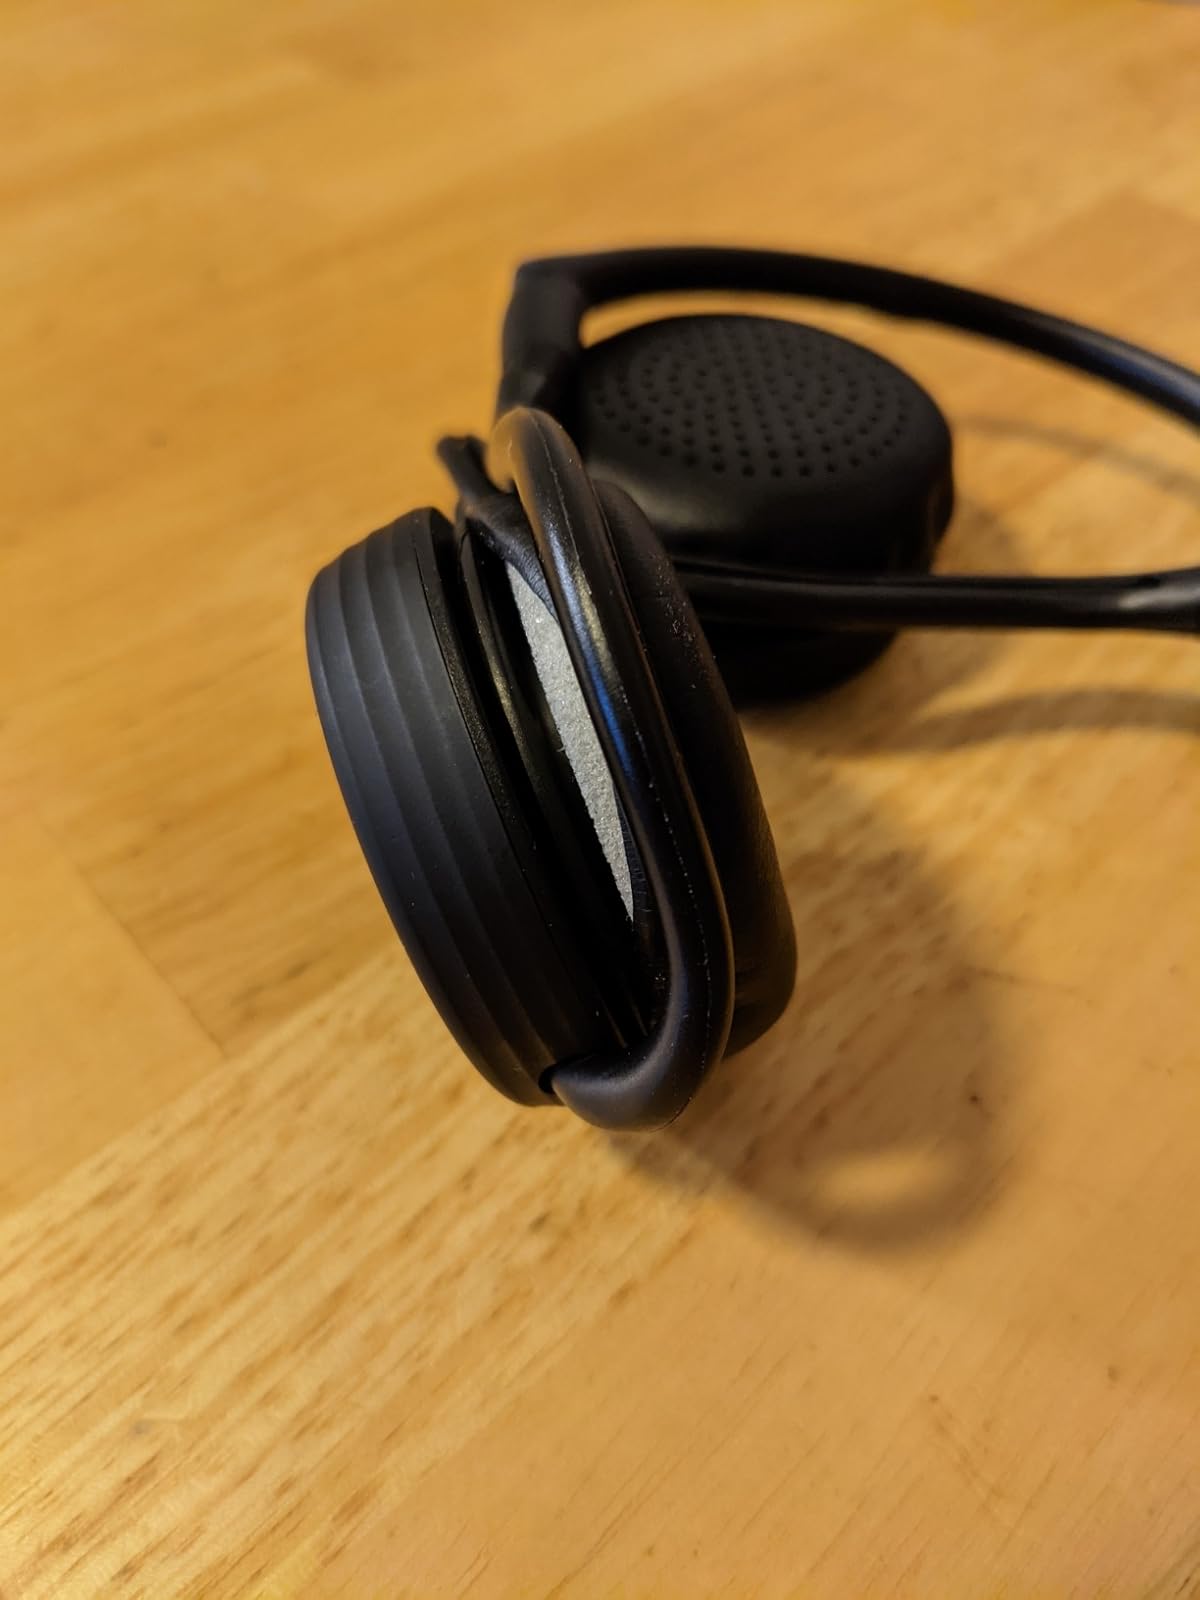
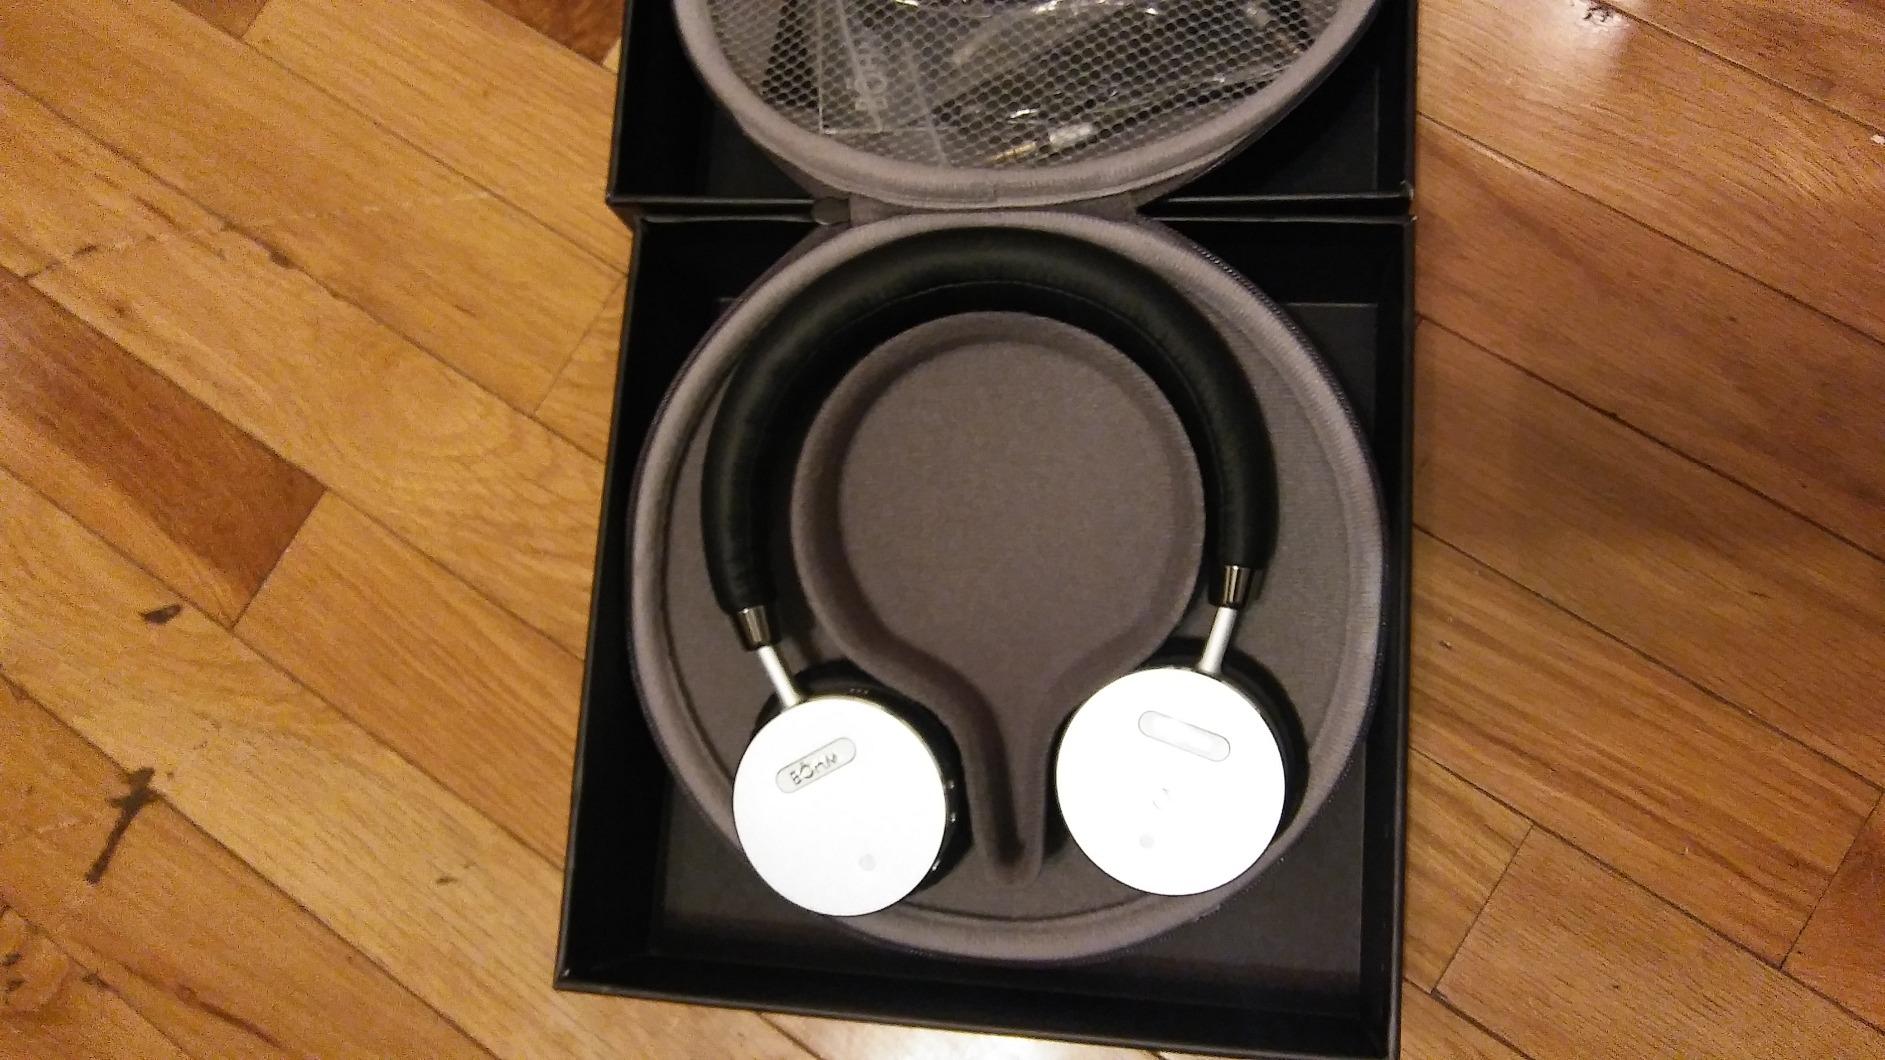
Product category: headphones
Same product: no